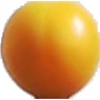
Label: cherry_wax_yellow